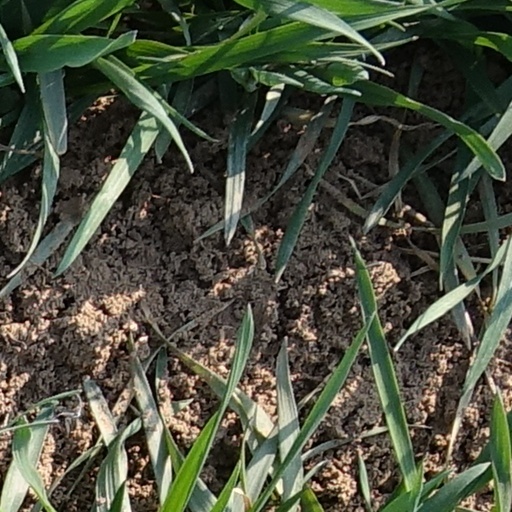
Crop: wheat